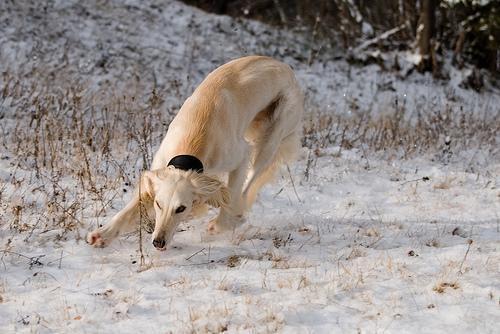
Saluki